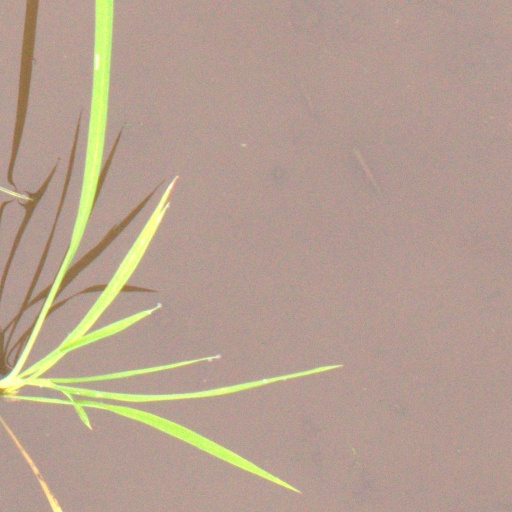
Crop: rice